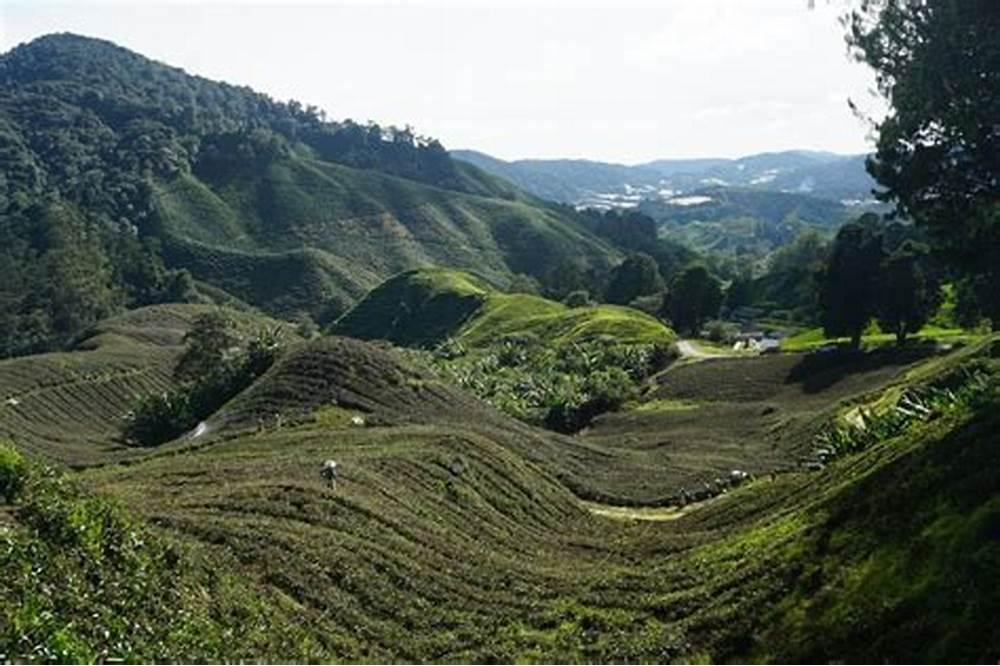
Eneo kubwa lina mashamba yaliyopangiliwa vizuri na miti iliyochanua, hii hutoa mandhari ya kuvutia katika sekta ya utalii.